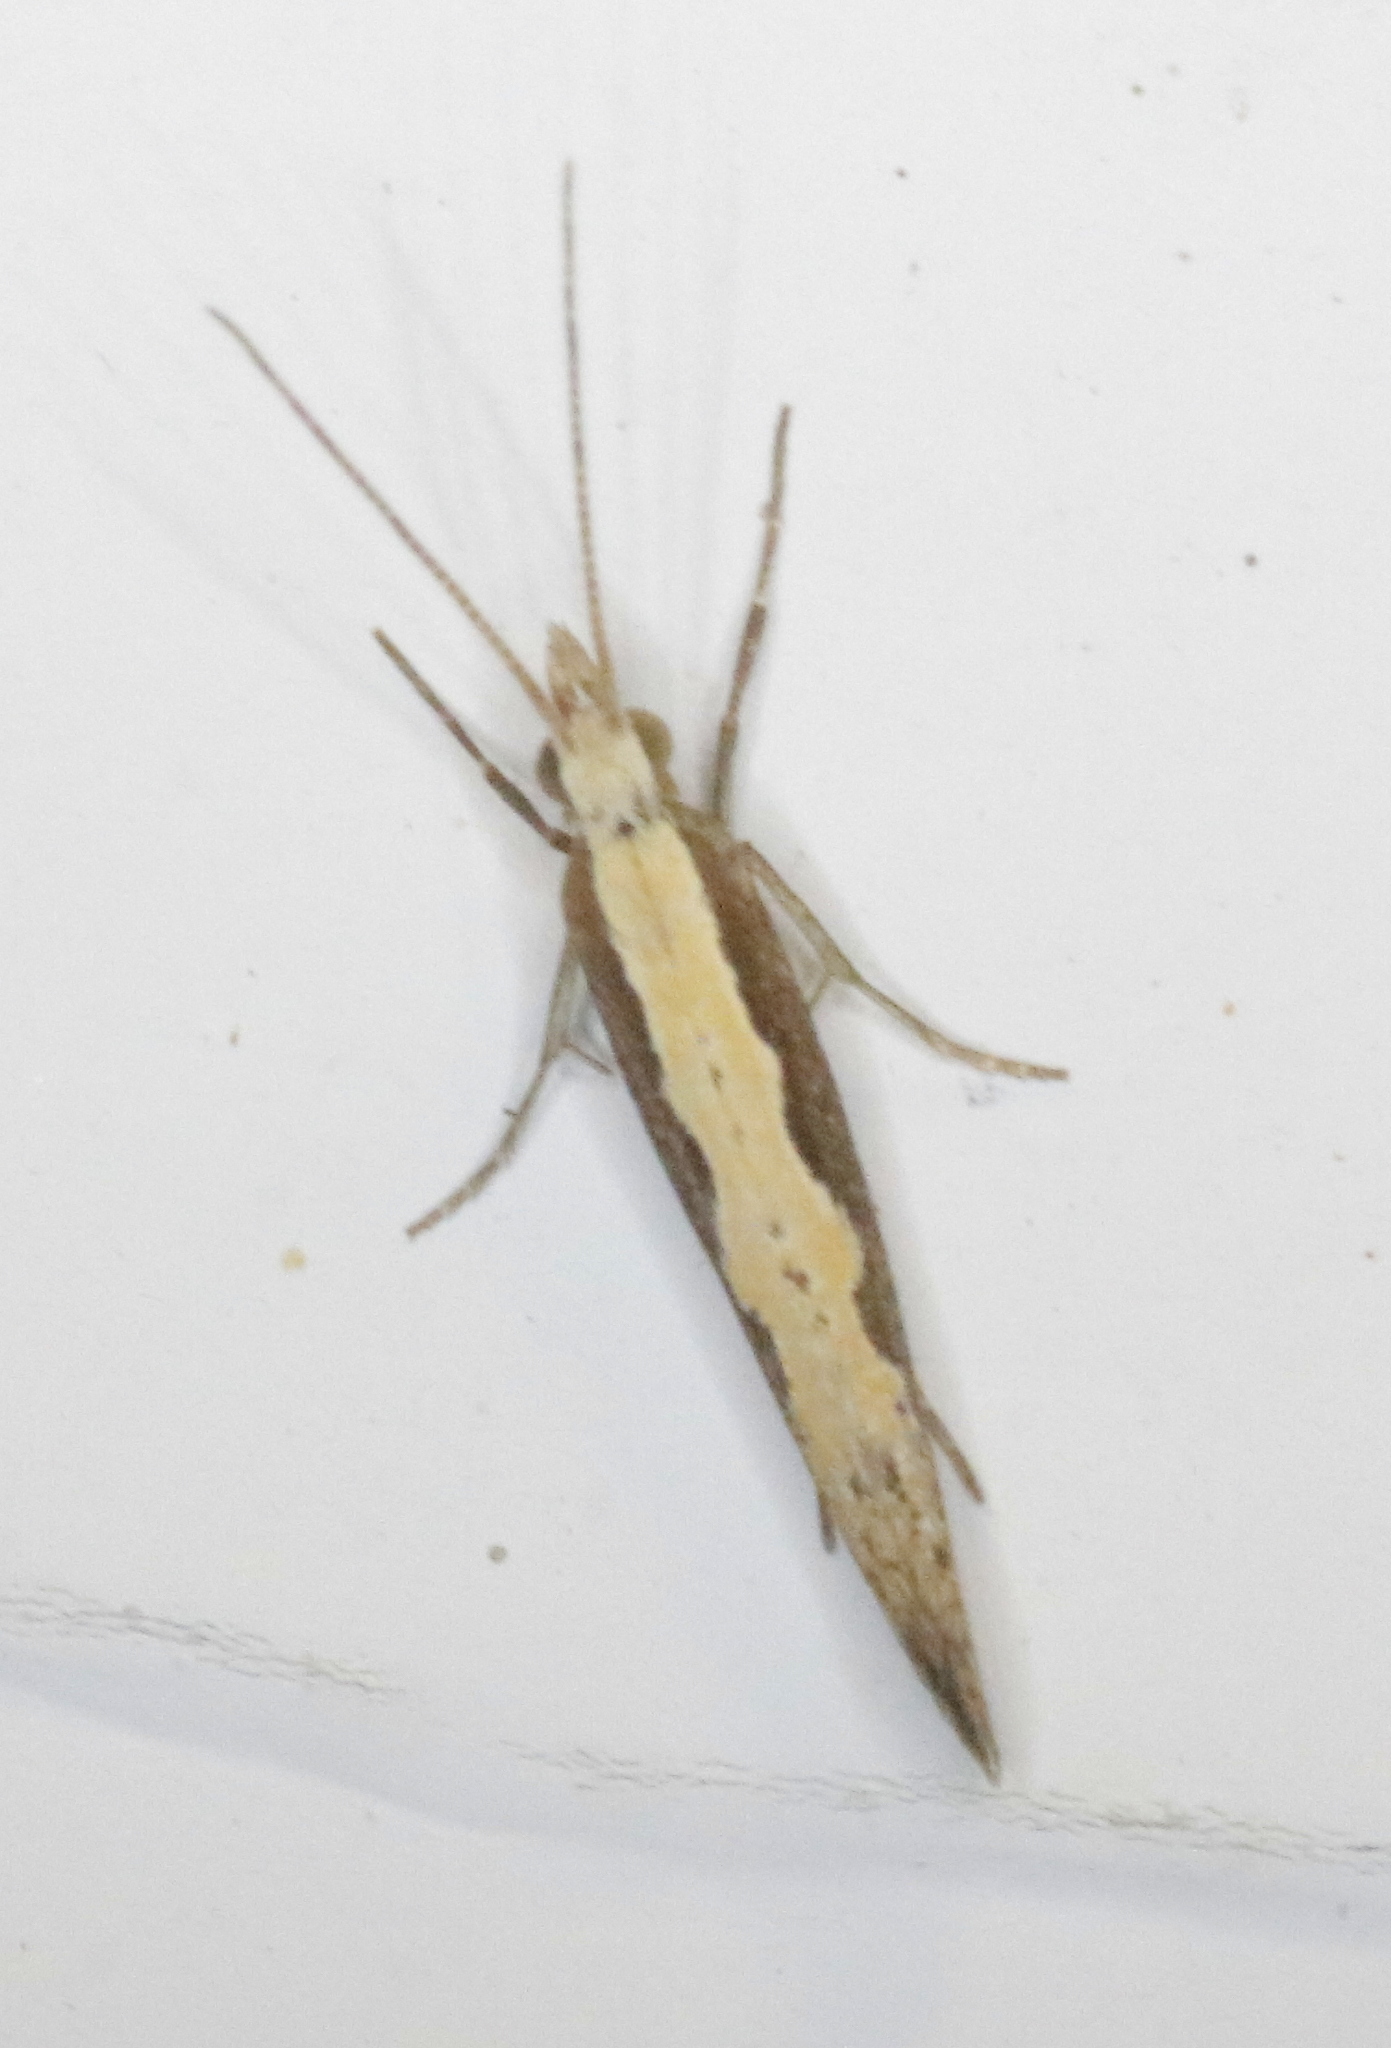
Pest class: diamondback_moth